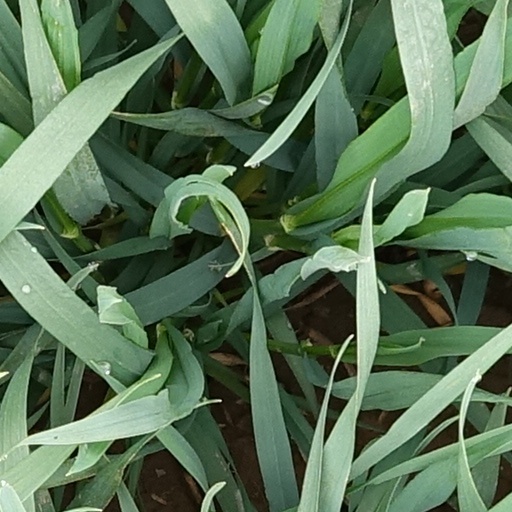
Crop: wheat